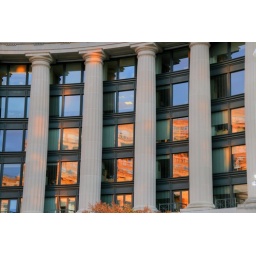
Reflections of a building across the street on an early morning on Pennsylvania Avenue in Washington D.C.